Yu Kanda

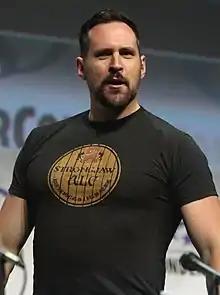
A black-haired man wearing a black shirt with a single yellow circle.

In an interview about this story arc, Hoshino explained why Kanda hates being called by his first name, saying that he did not have a last name when he was younger. During this time he was simply called by the scientists of the Asian Headquarters of the Black Order and by his only friend, Karma. After being forced to kill Karma, Yu was given the surname Kanda by the character of Froi Tedoll, who acts like a fatherly figure to him. Once the arc finishes, Hoshino wanted to establish Kanda as having stayed on good terms with Allen, even though the two characters often clashed in previous chapters. As a result, she hinted to readers that the character would be back to help Allen, who had been put in a troubled situation after helping Kanda and Karma escape from the Black Order. She noted that as a result of this, Kanda became an easier character to write.